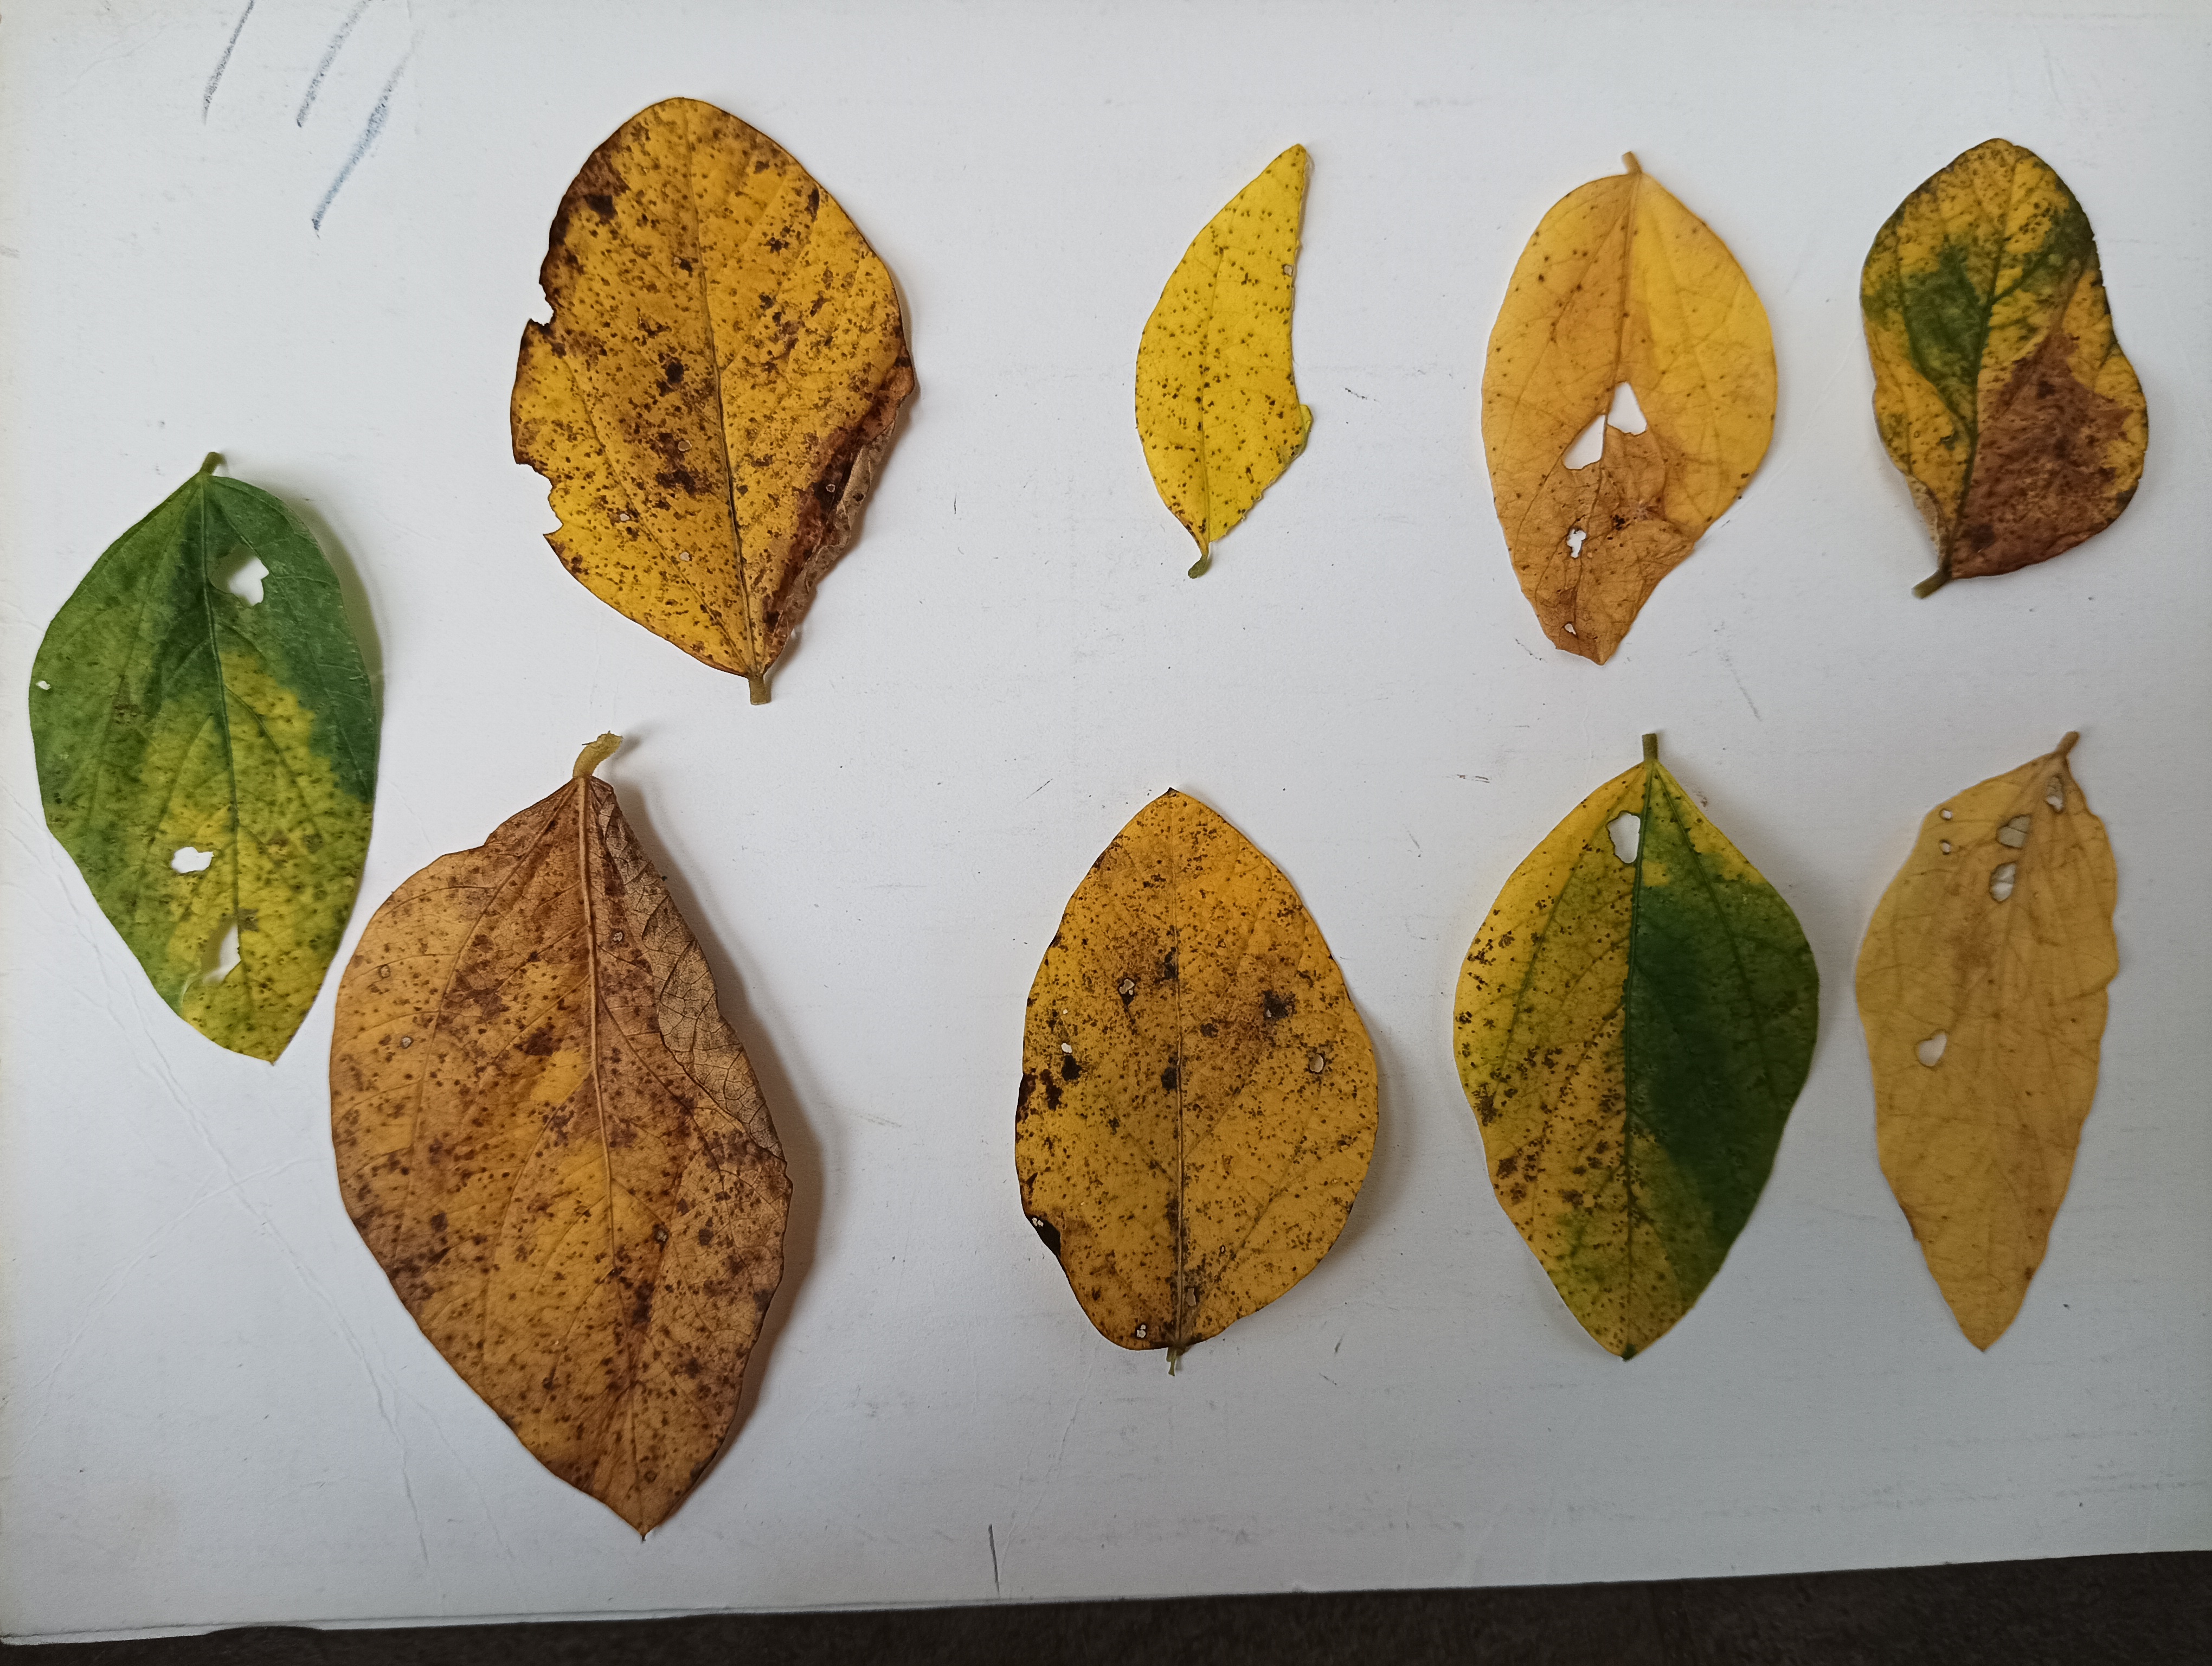
Label: Septoria_Brown_Spot